Shinrin-yoku

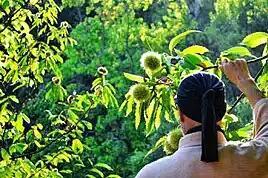
Example of practicing "shinrin-yoku"

Shinrin-yoku (Japanese: 森林浴, 森林 ("shinrin", "forest") + 浴 ("yoku", "bath, bathing.")), also known as forest bathing, is a practice or process of therapeutic relaxation where one spends time in a forest or natural atmosphere, focusing on sensory engagement to connect with nature.